Sean Hannity

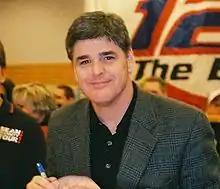
Hannity in 2004

Hannity is the author of four books. "" was published in 2002, and "" was published in 2004 through ReganBooks. Both these books reached the nonfiction "New York Times" bestseller list, the second of which stayed there for five weeks. Hannity has said he is too busy to write many books, and dictated a lot of his own two books into a tape recorder while driving in to do his radio show.